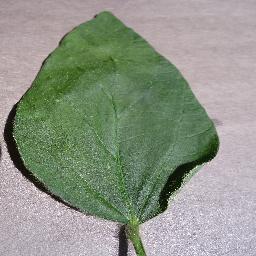
Label: Soybean___healthy